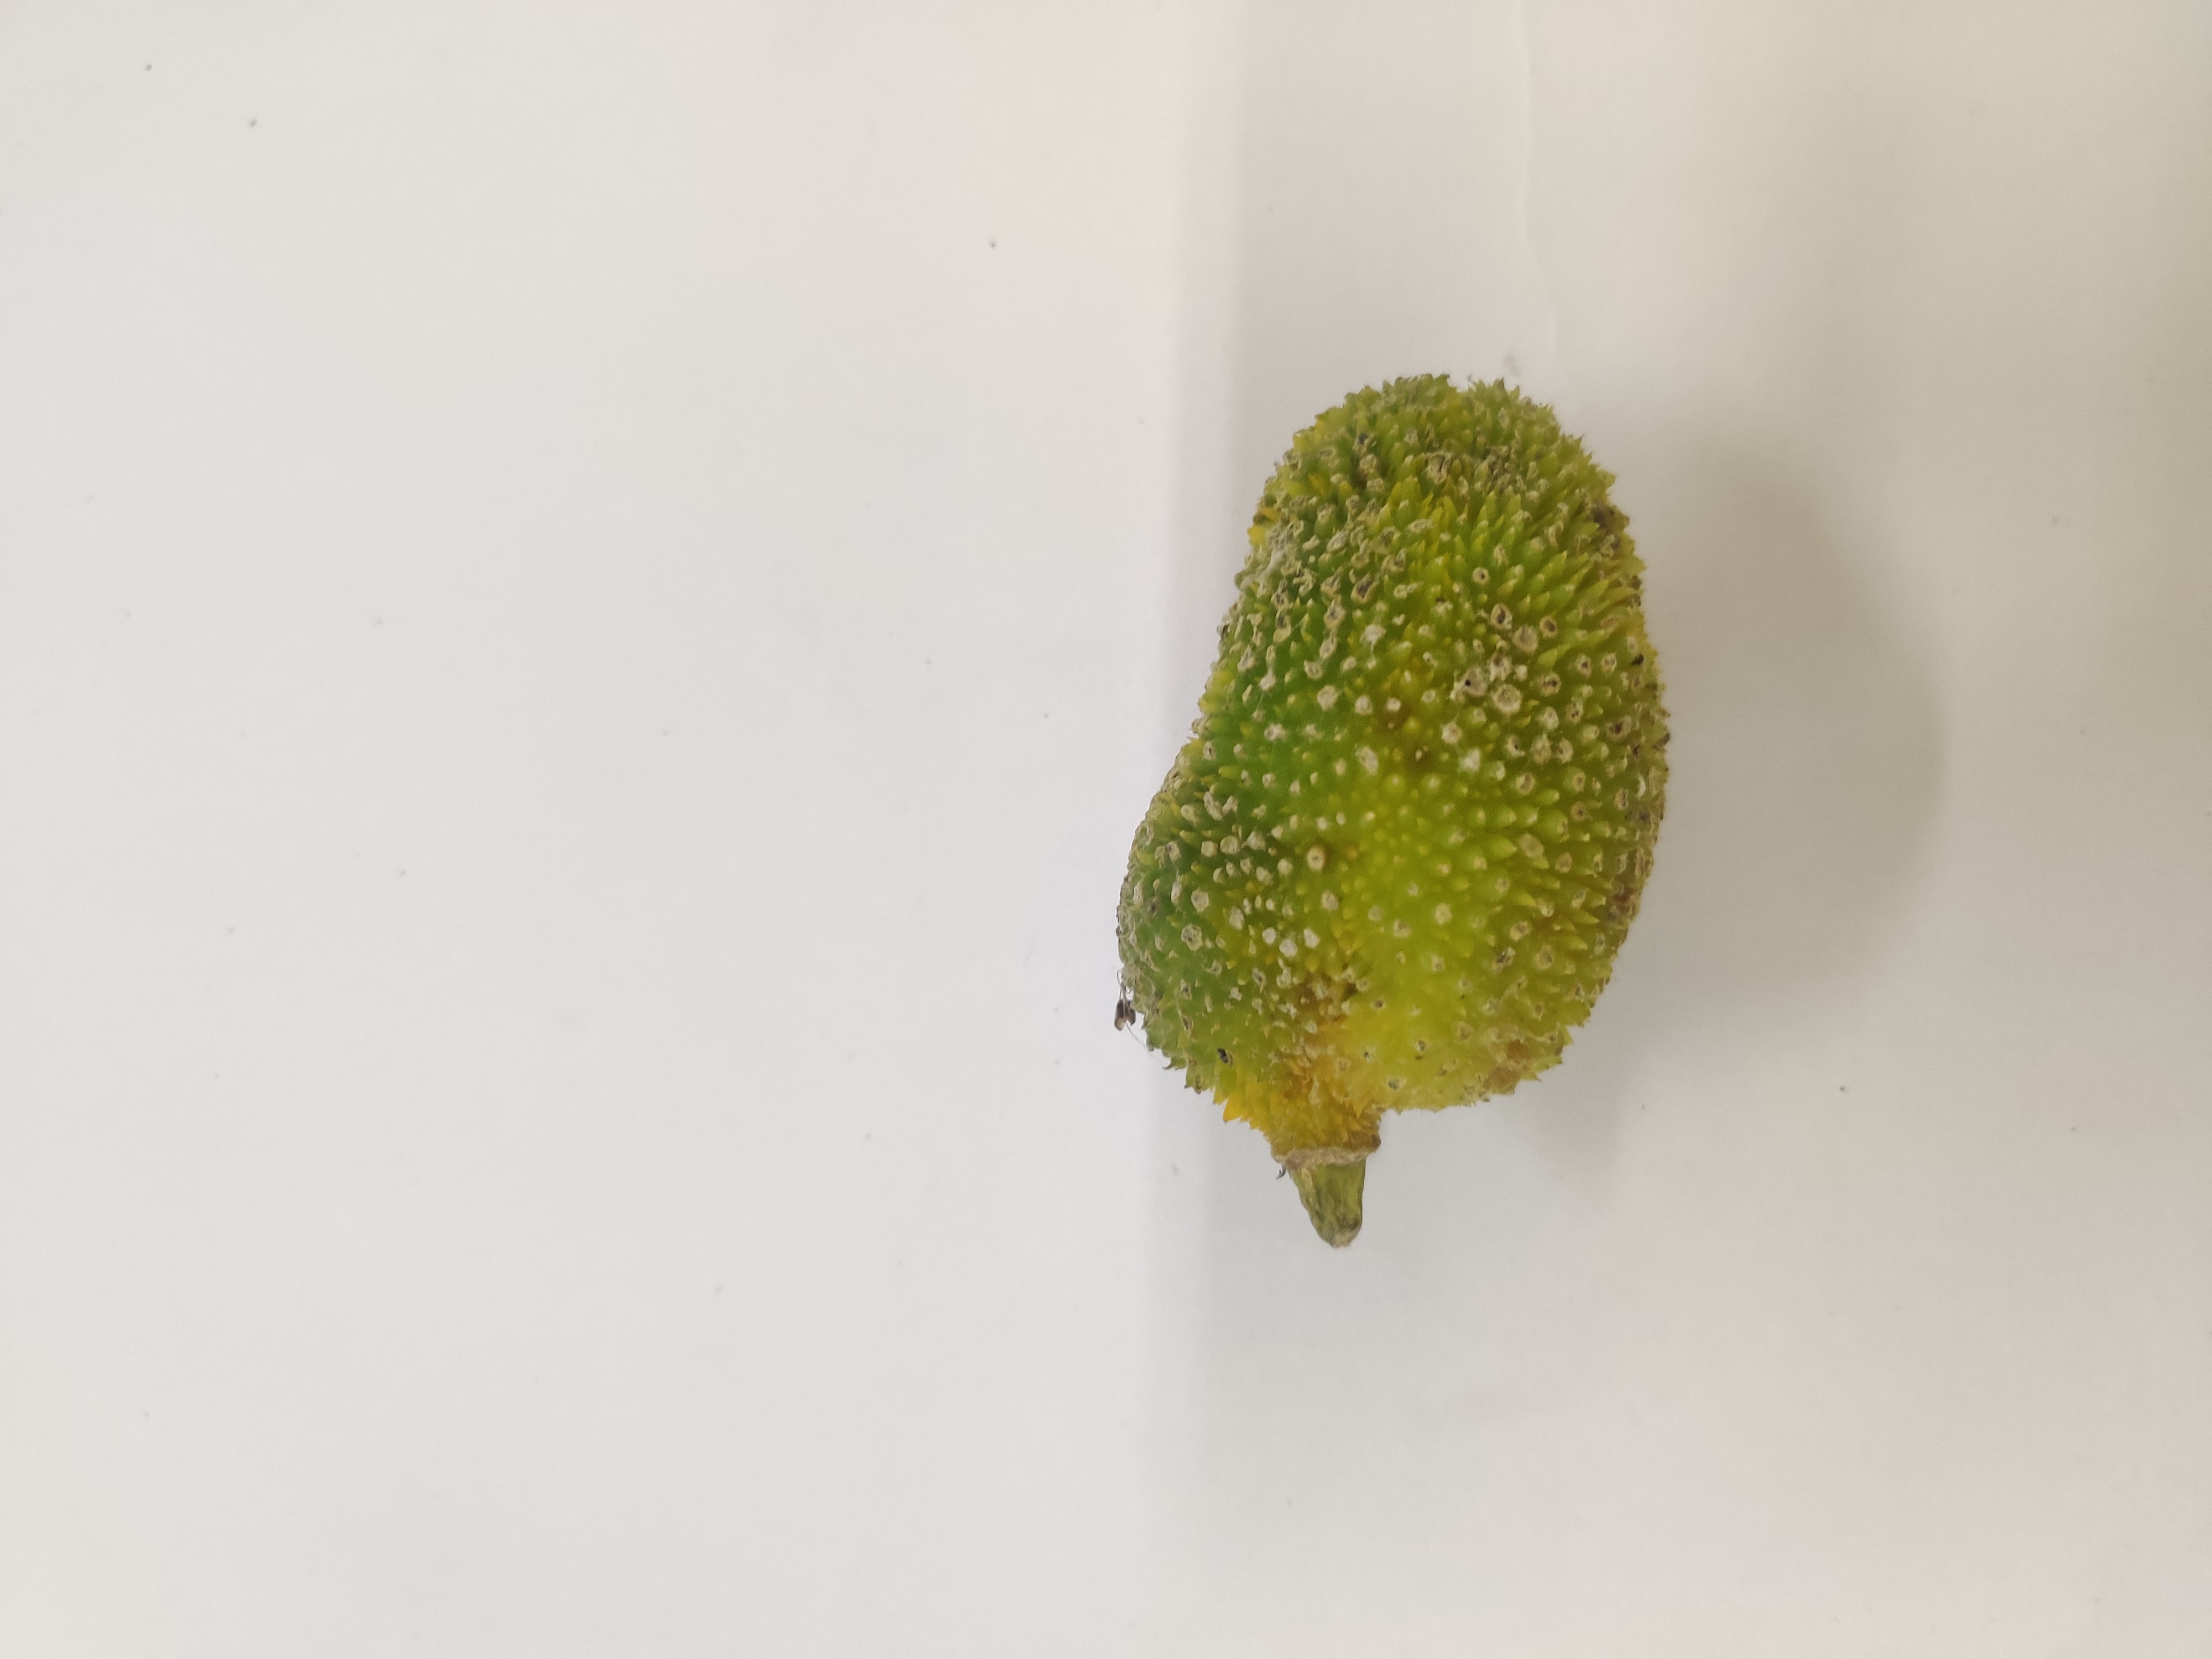
Crop: Spiny Gourd
Condition: Damaged